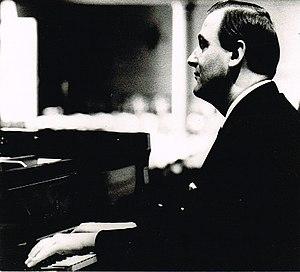
Jörg Demus est un pianiste autrichien né à Sankt Pölten le 2 décembre 1928 et mort le 16 avril 2019 à Vienne.